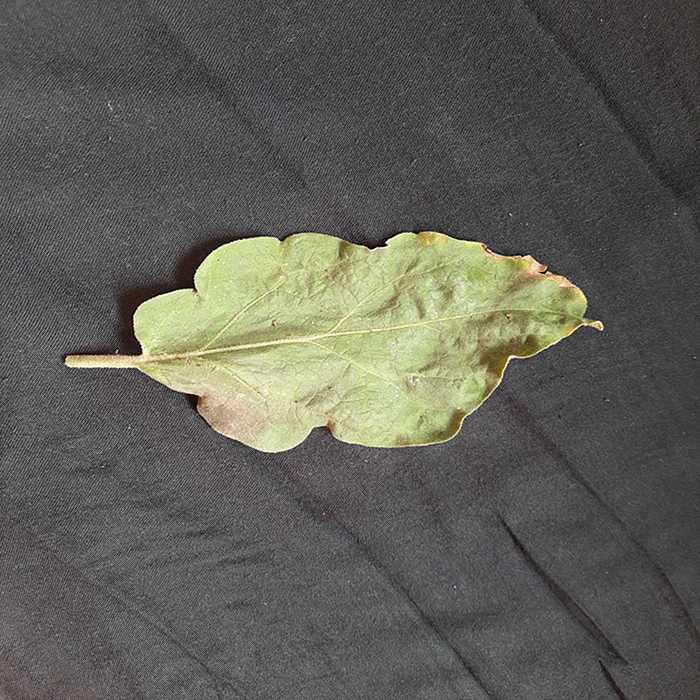
Plant: Eggplant
Label: Eggplant begomovirus